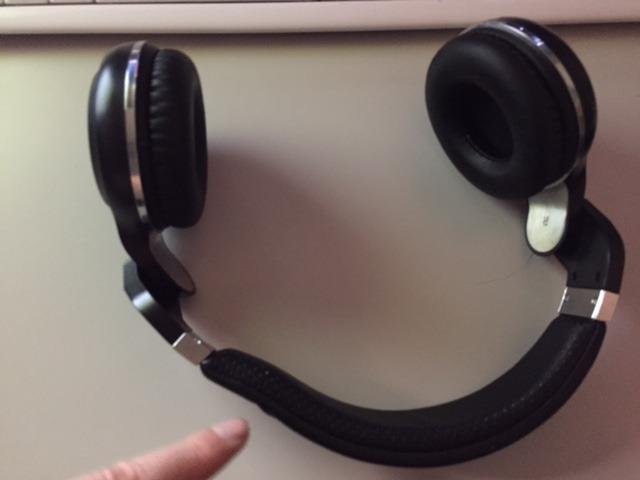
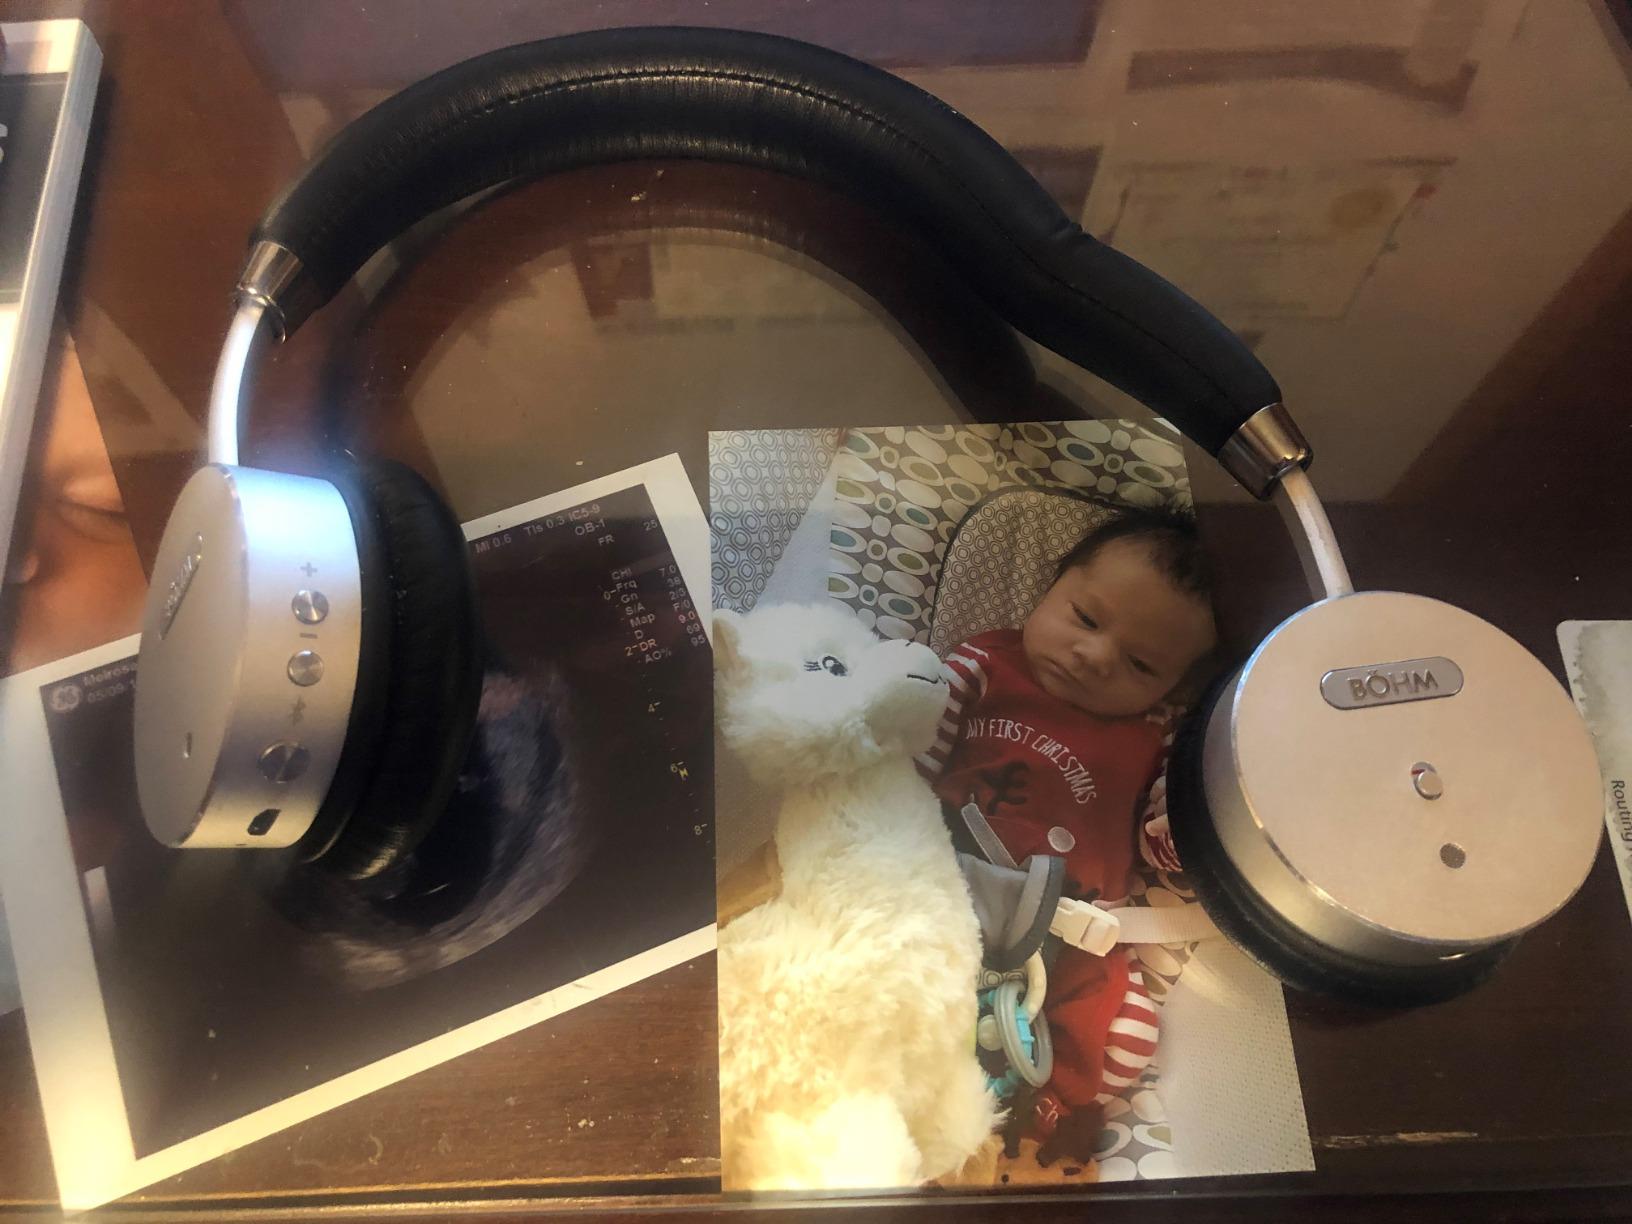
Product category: headphones
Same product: no